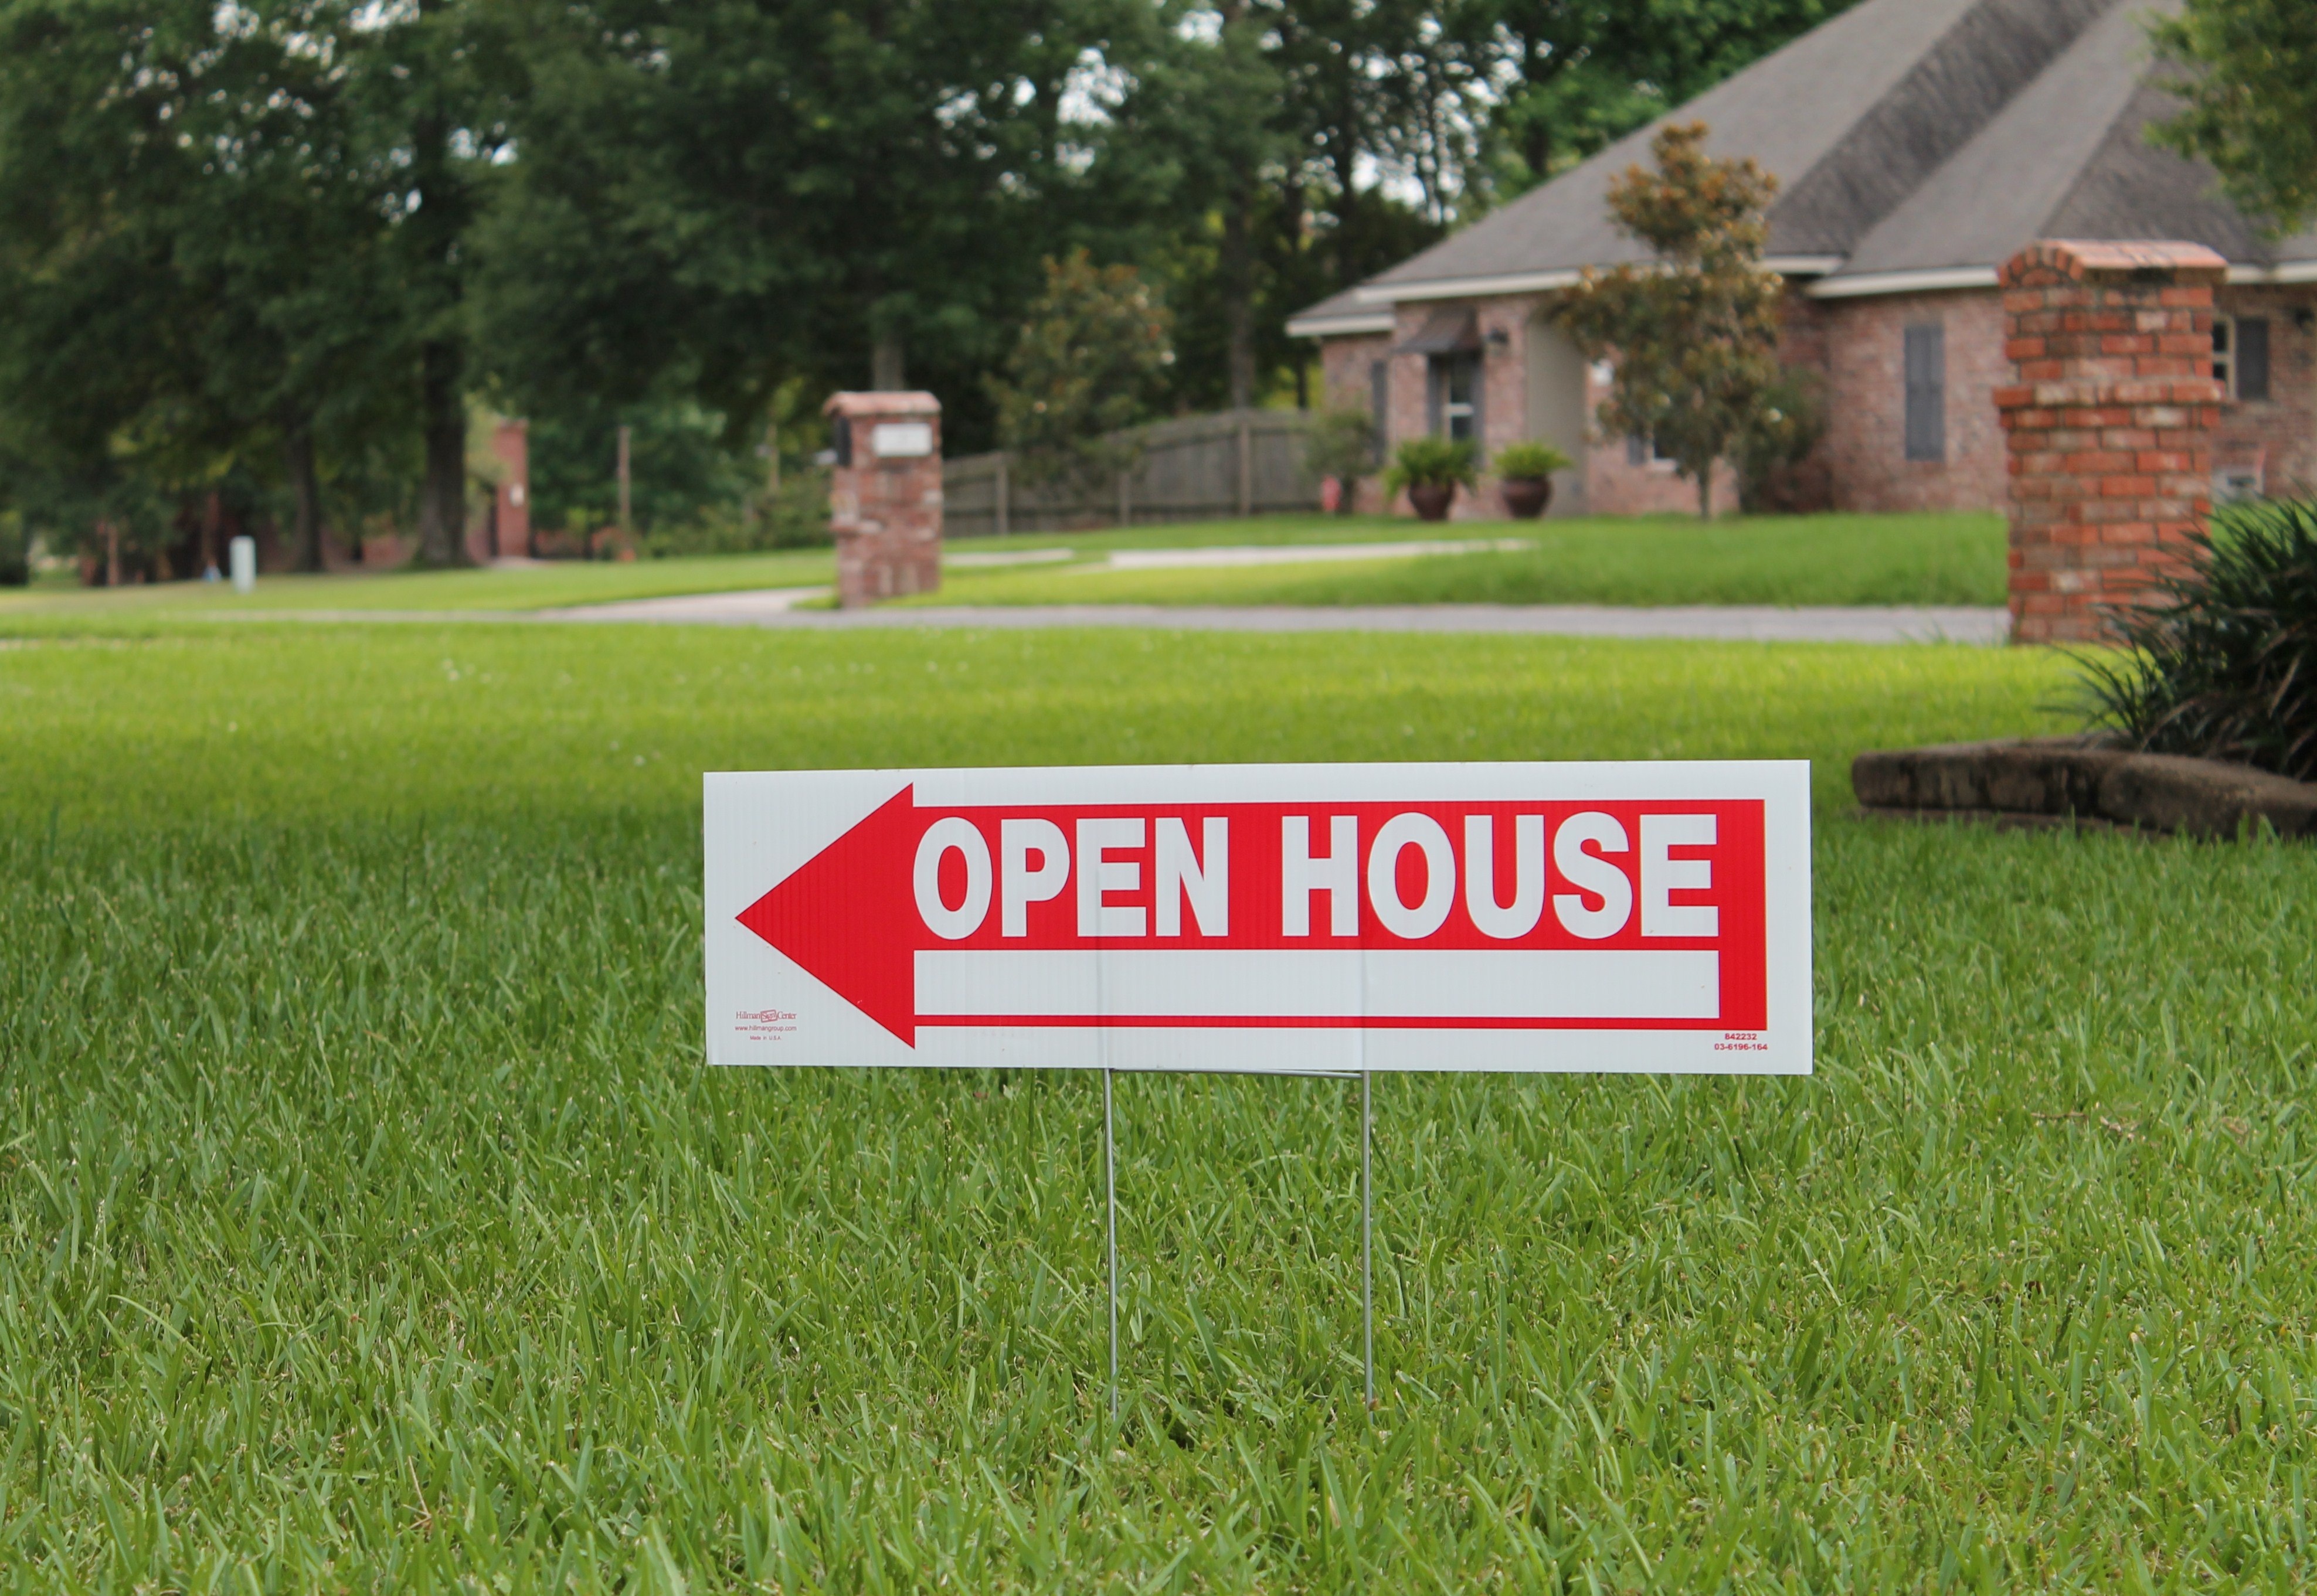
grass, farm, lawn, meadow, home, sign, direction, community, property, golf club, arrow, real estate, open house, sport venue